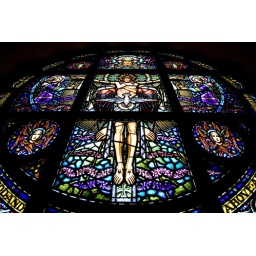
Stained glass window in Chapel of St. Thomas Aquinas.